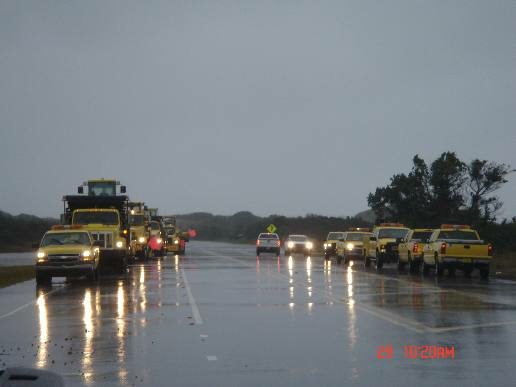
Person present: No